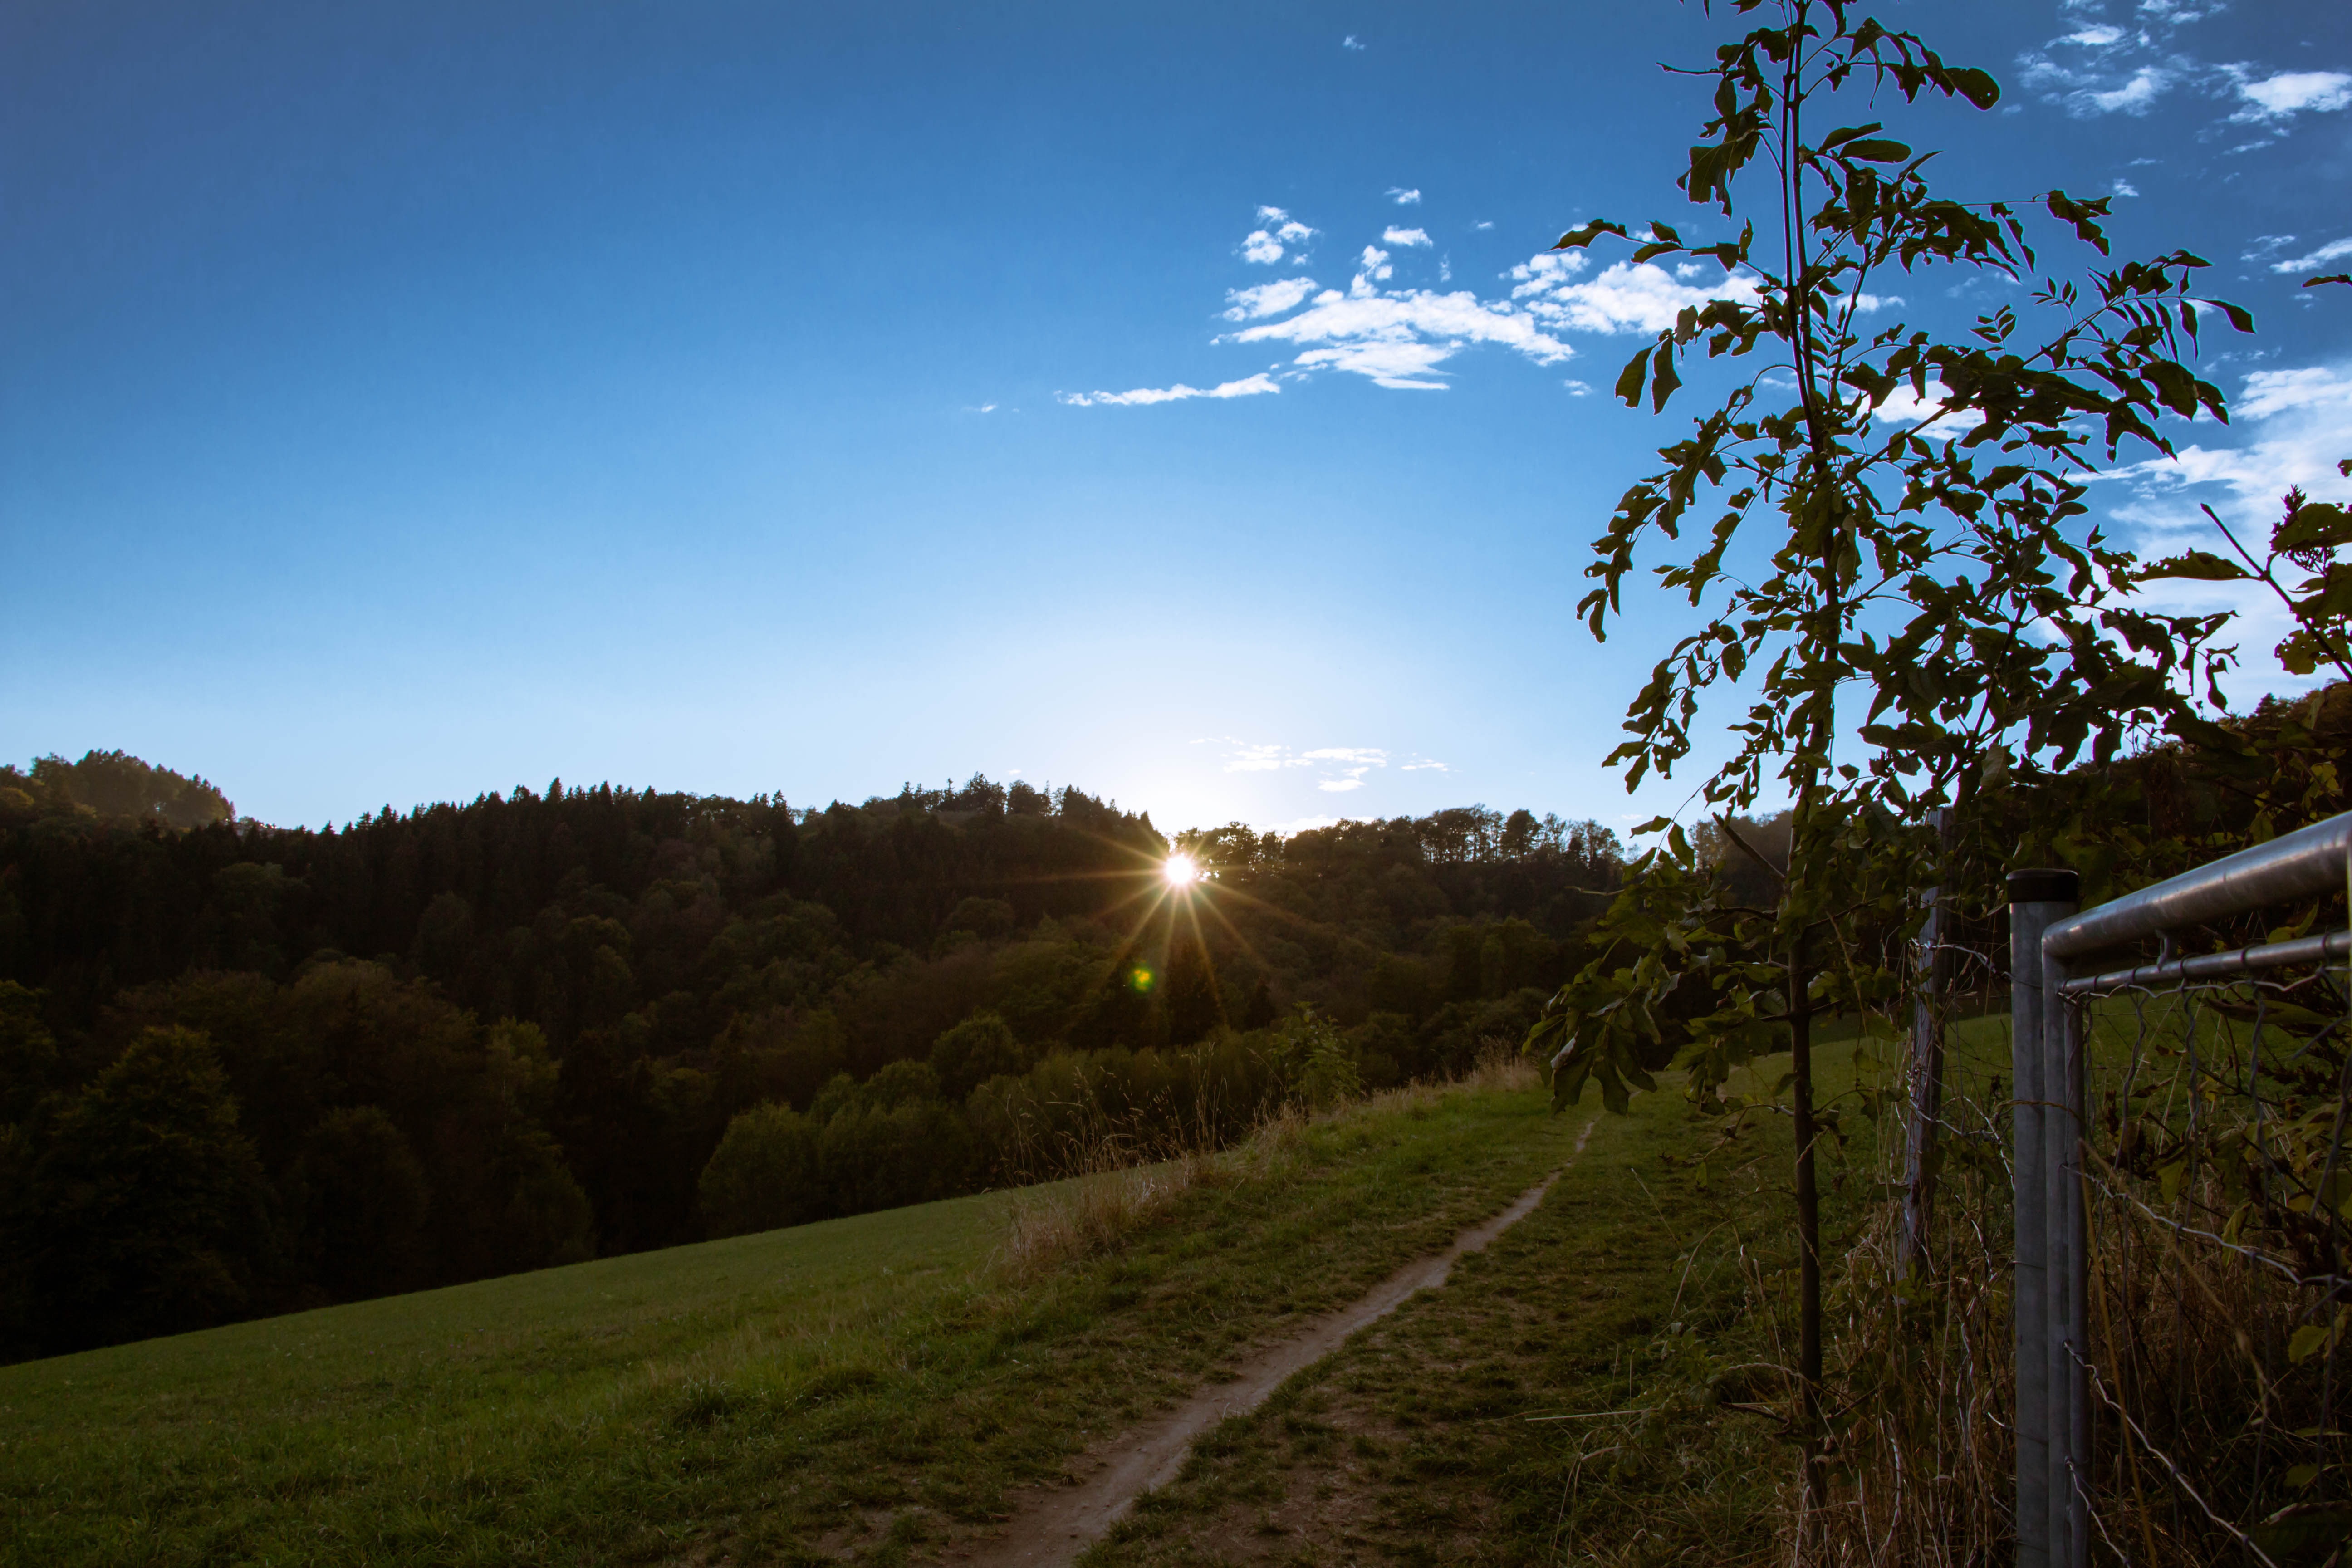
landscape, tree, nature, forest, grass, horizon, wilderness, silhouette, mountain, cloud, plant, sky, sun, sunset, field, meadow, sunlight, morning, leaf, hill, mountain range, dusk, evening, autumn, romantic, habitat, abendstimmung, evening sky, setting sun, rural area, natural environment, atmospheric phenomenon, woody plant, mountainous landforms